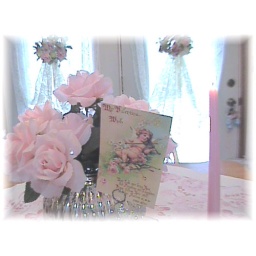
Pink roses in a mercury glass vase.